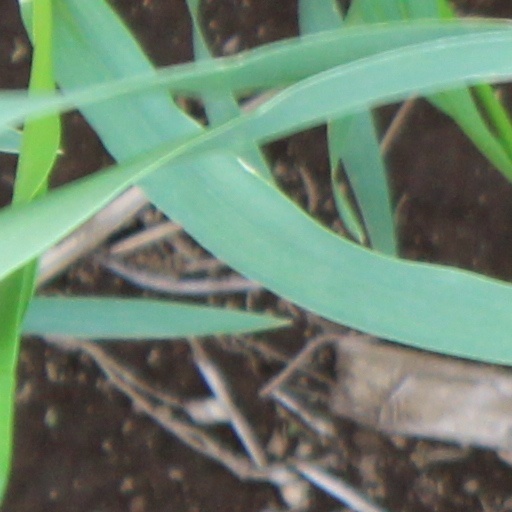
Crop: wheat